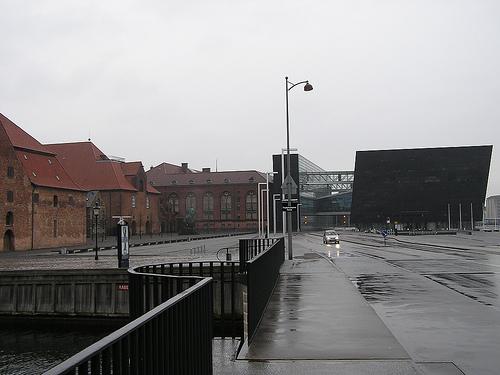
Weather: rain or strom